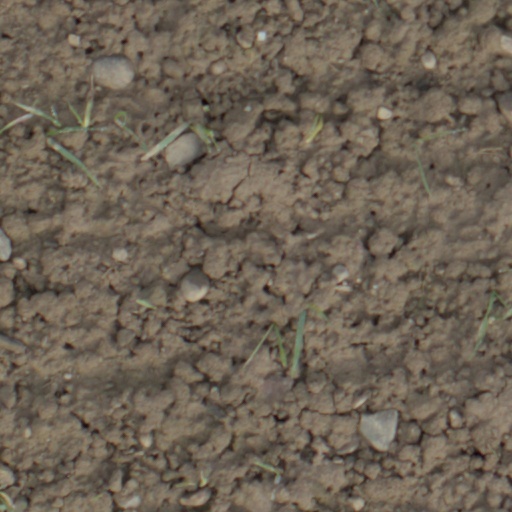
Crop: wheat